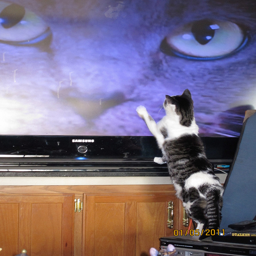
A cant standing on a TV stand with a large flat screen TV.
A cat that is touching a tv screen.
Cat on hind legs trying to get at the cat on the screen.

A cat looking at a large picture of a cat on a TV screen.
A cat pawing a television that has an image of a cat on it.